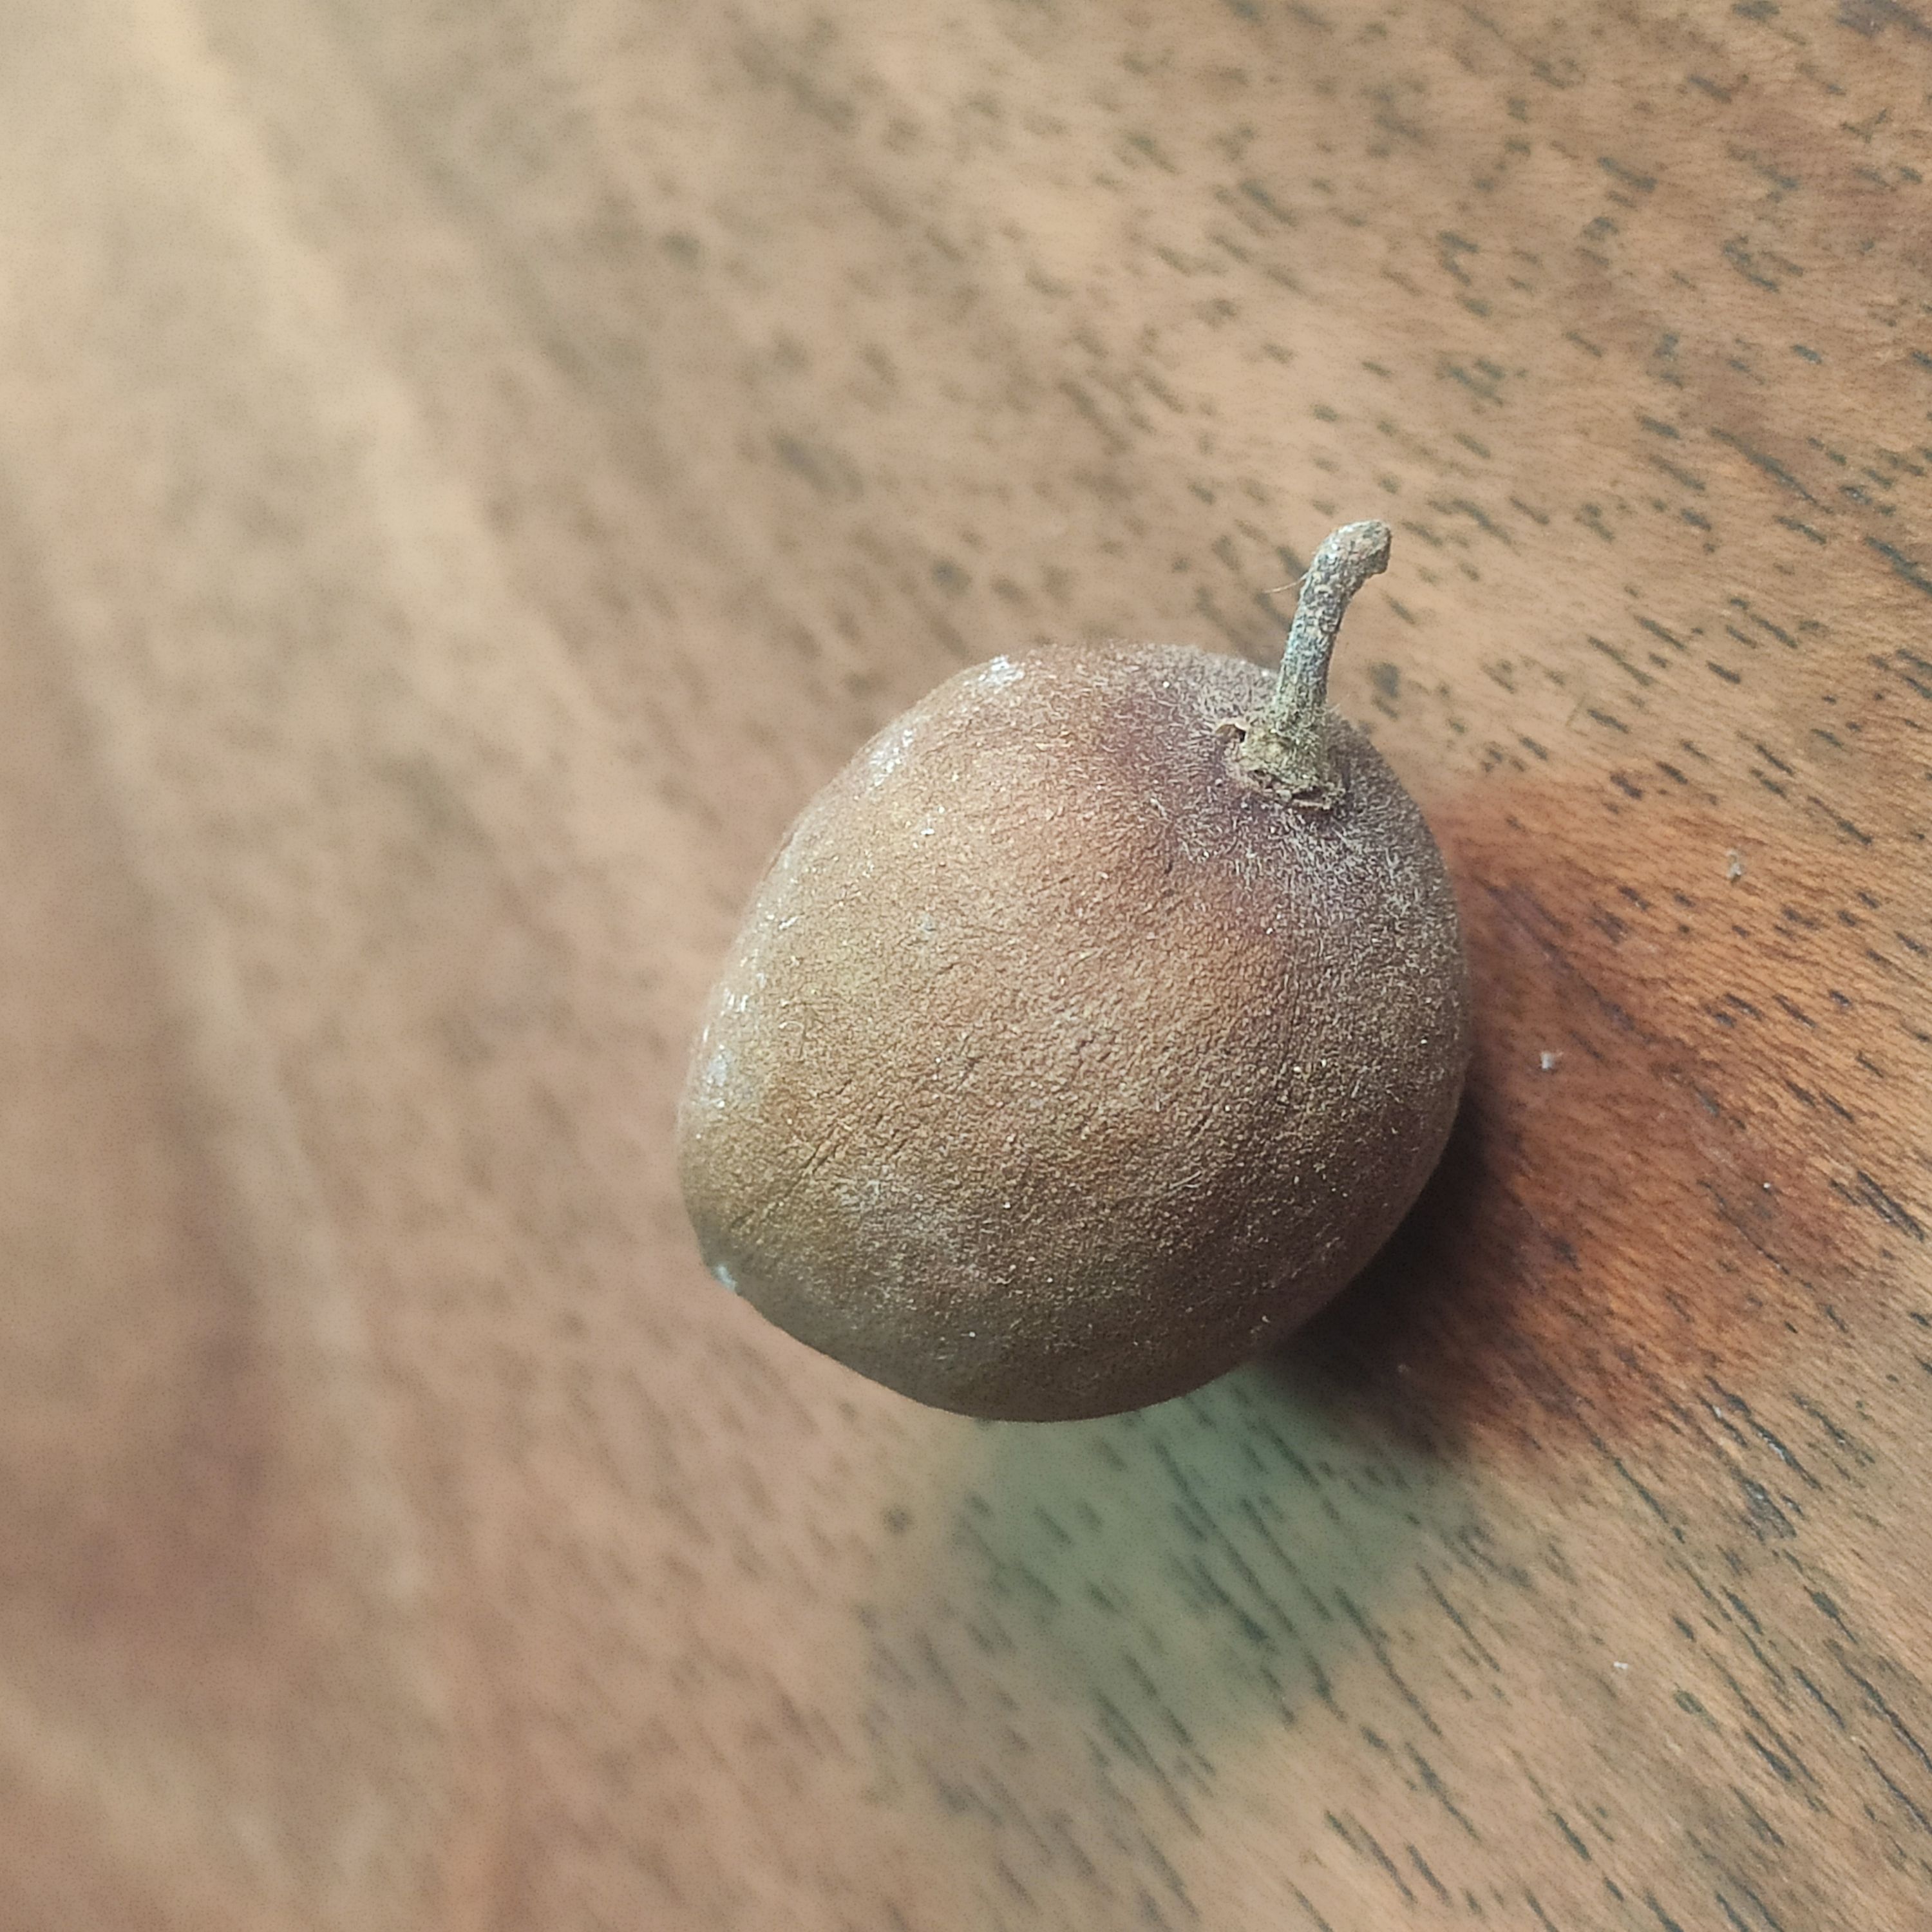
Fruit: burmese-grape
Grade: 3rd-grade